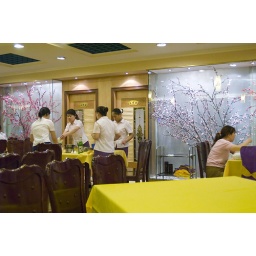
The flowers in the cases are a traditional winter flower in the region (these are fake).